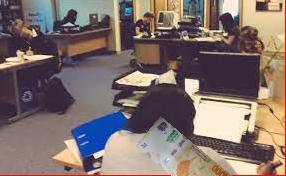
Denominación: 1000